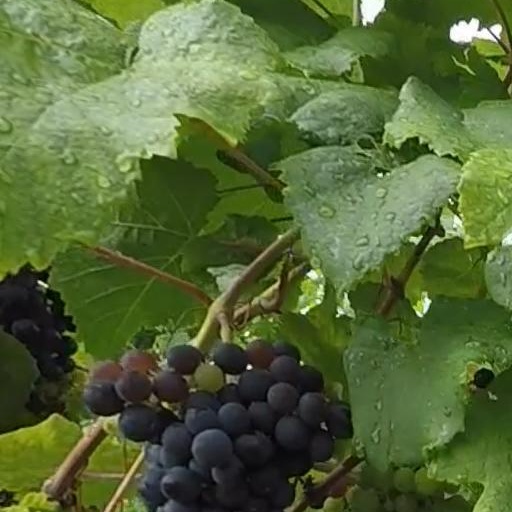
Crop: grape